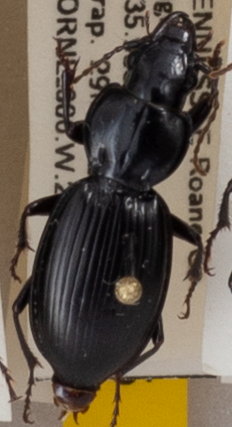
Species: Cyclotrachelus fucatus
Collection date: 2019-05-29
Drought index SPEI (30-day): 0.32
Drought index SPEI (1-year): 2.09
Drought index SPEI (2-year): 2.09